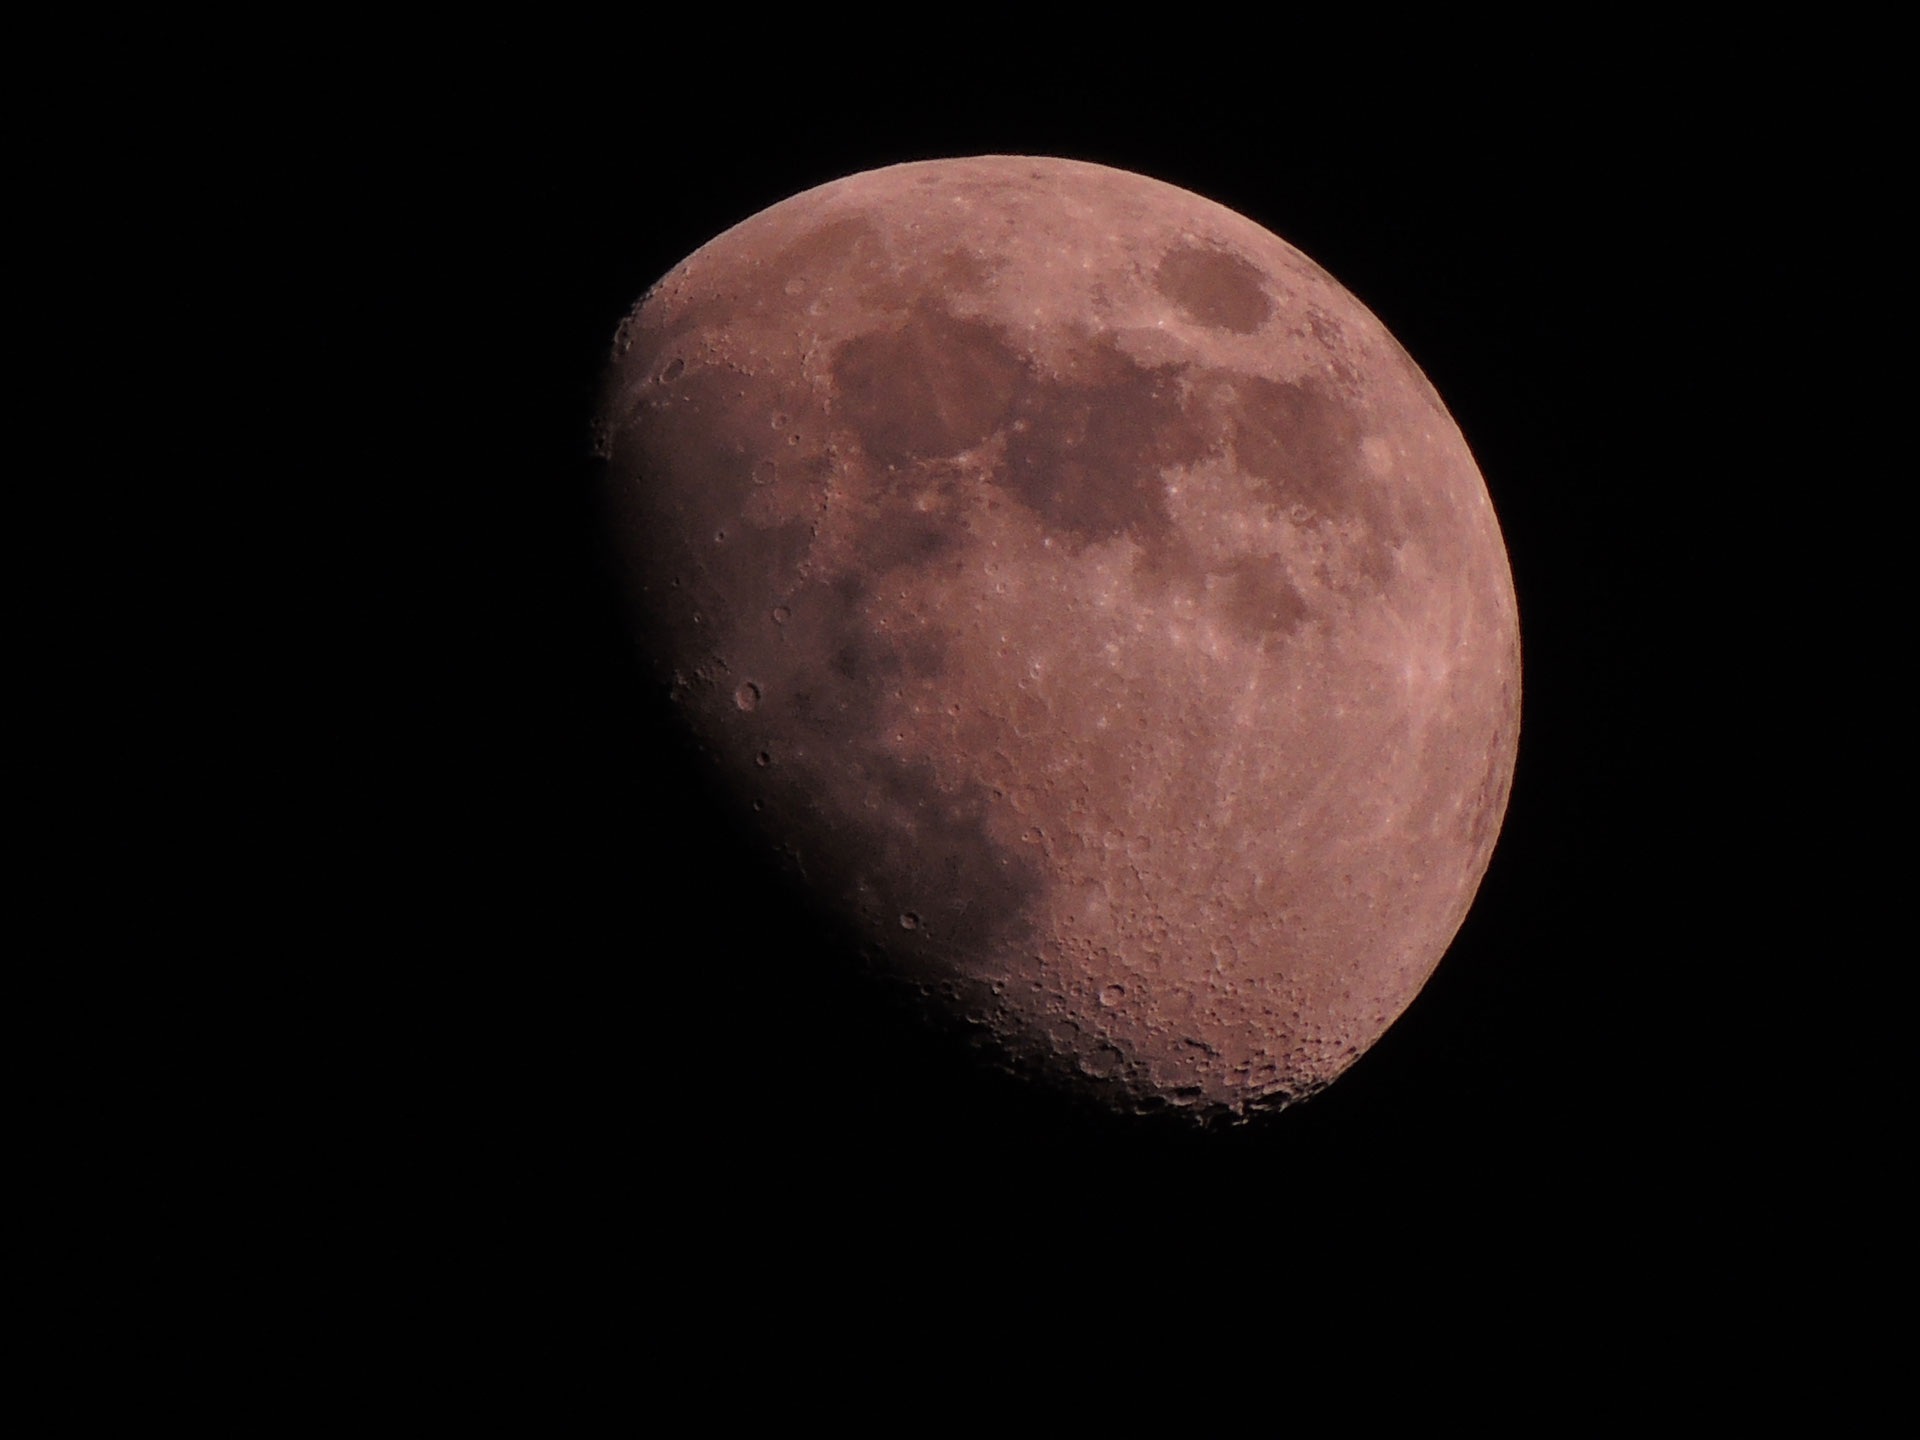
nature, sky, night, atmosphere, dark, space, moon, moonlight, circle, outer space, astronomy, astronomical object